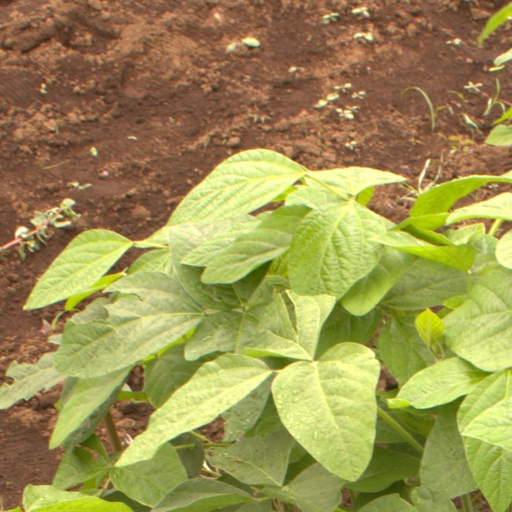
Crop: soybean